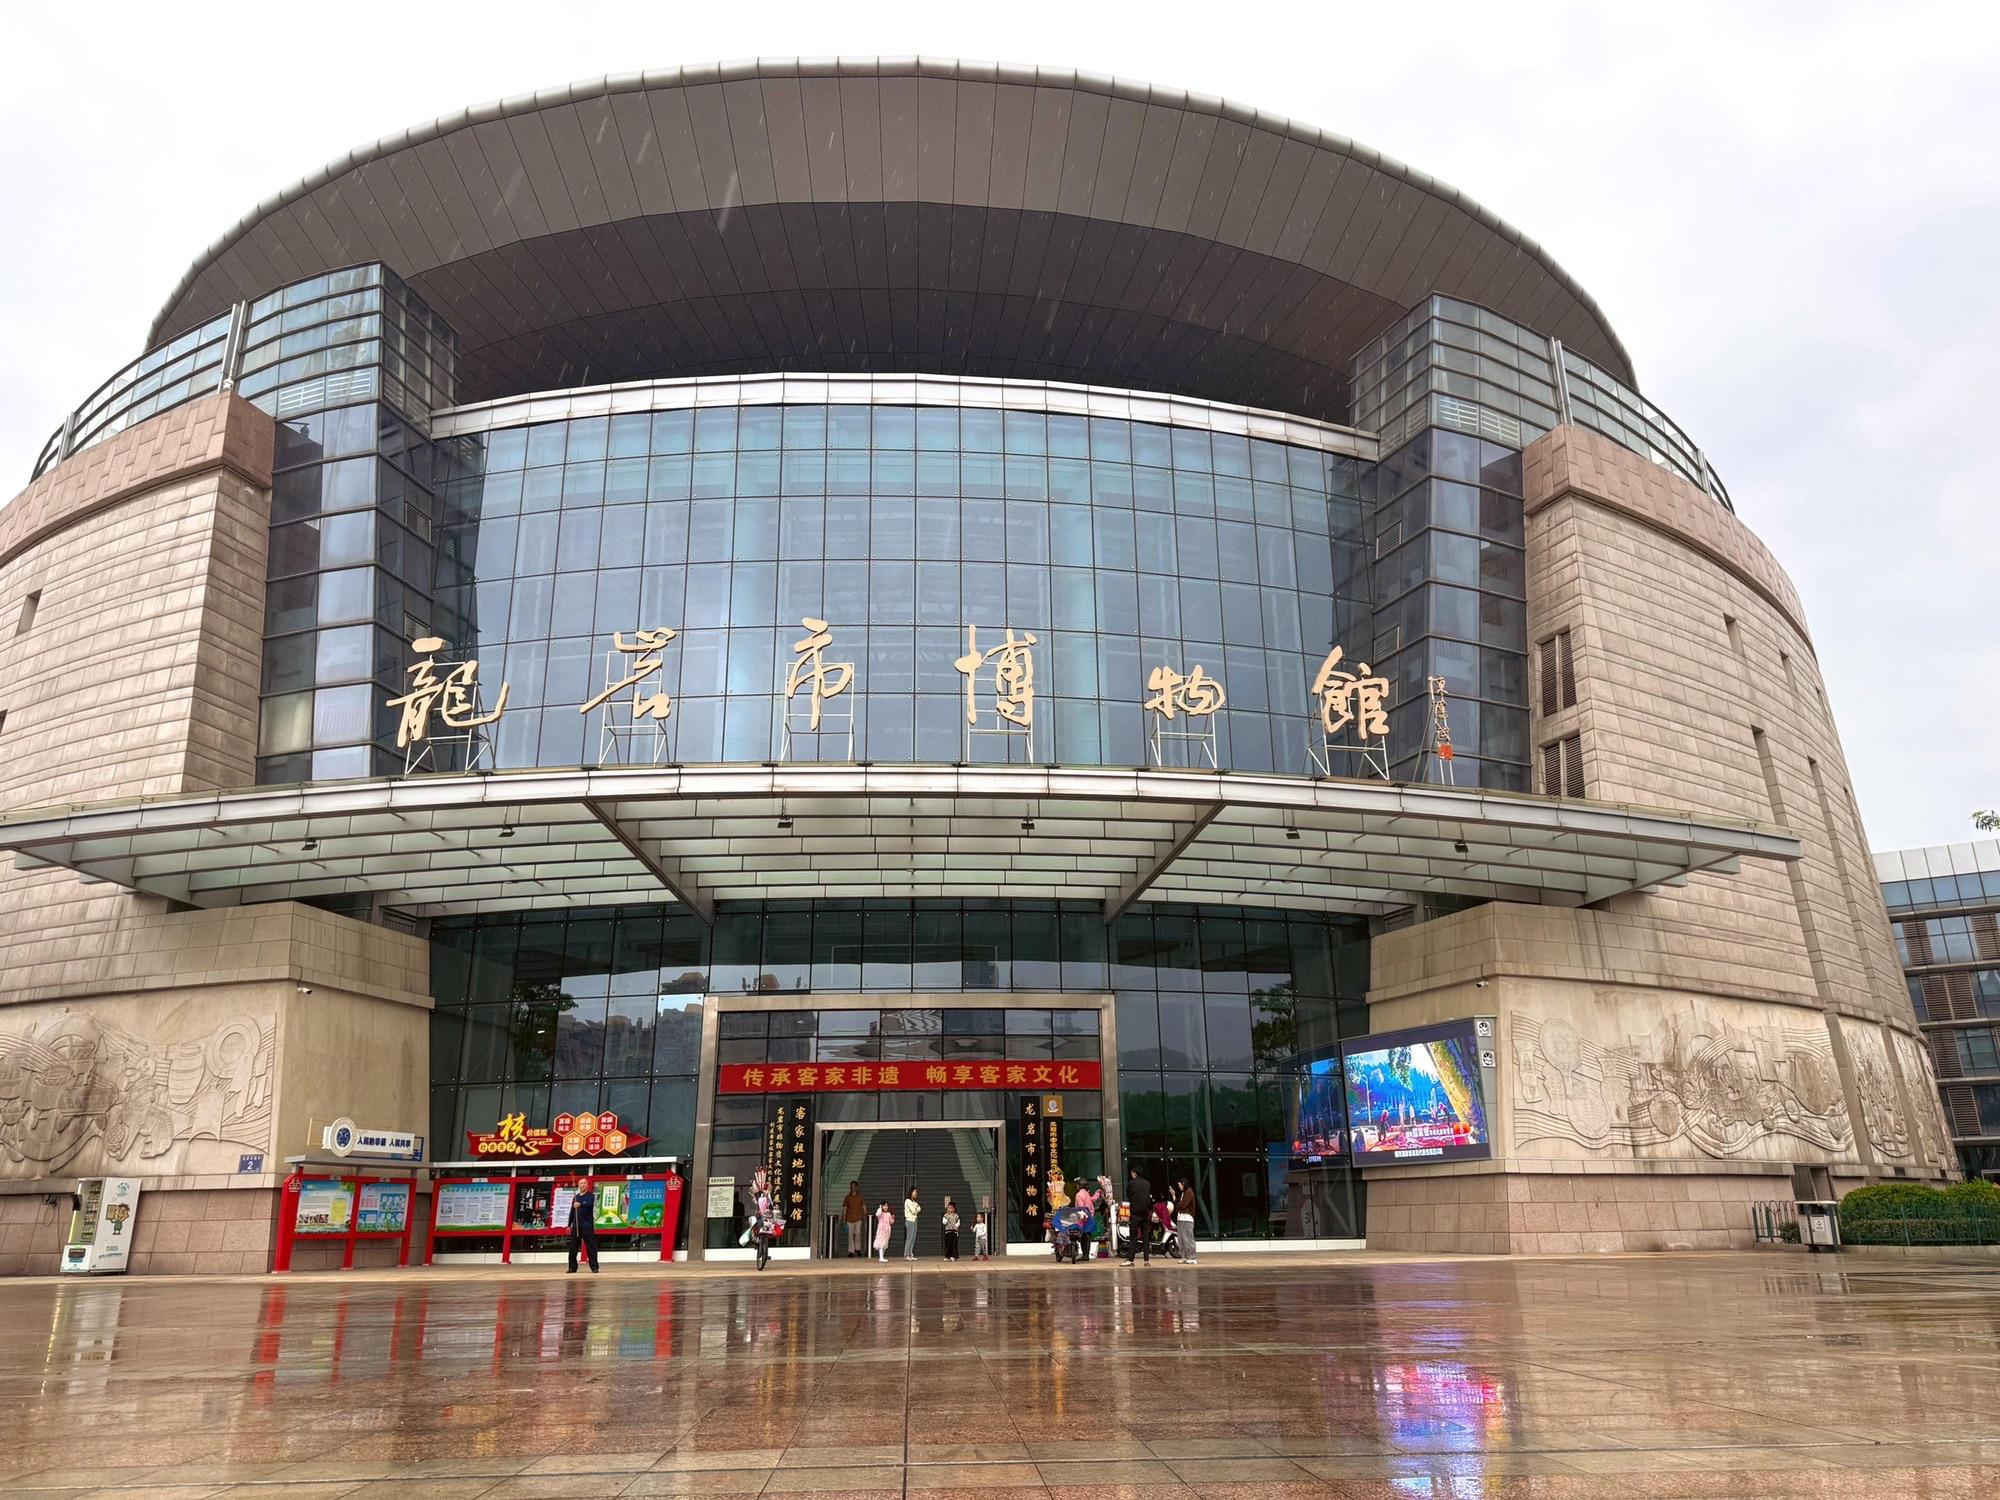
地标名称：龙岩市博物馆
所在城市：龙岩市·新罗区